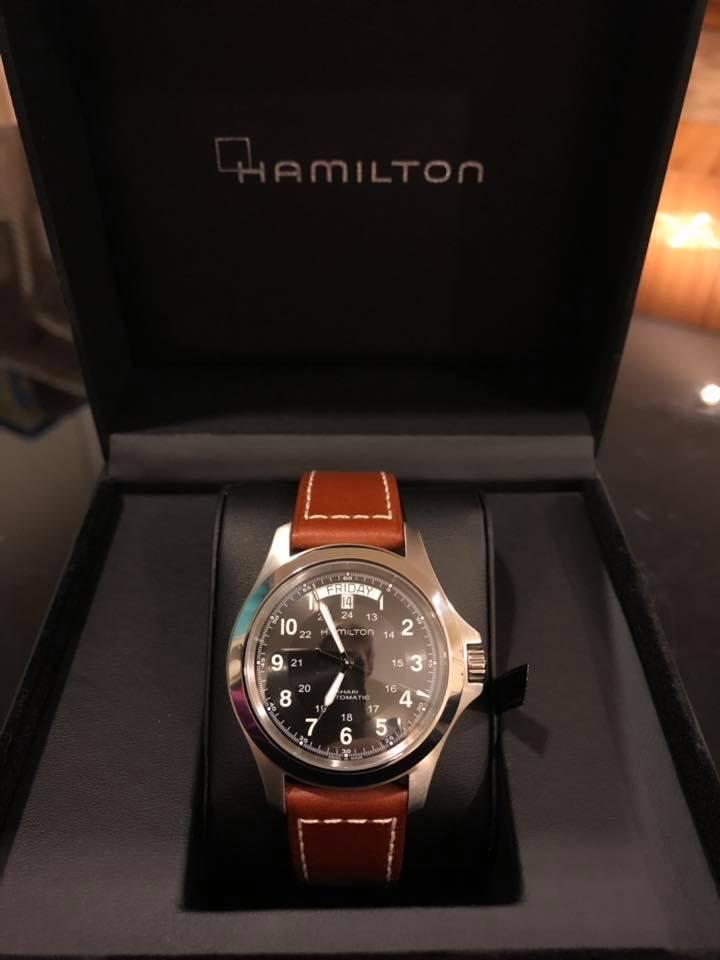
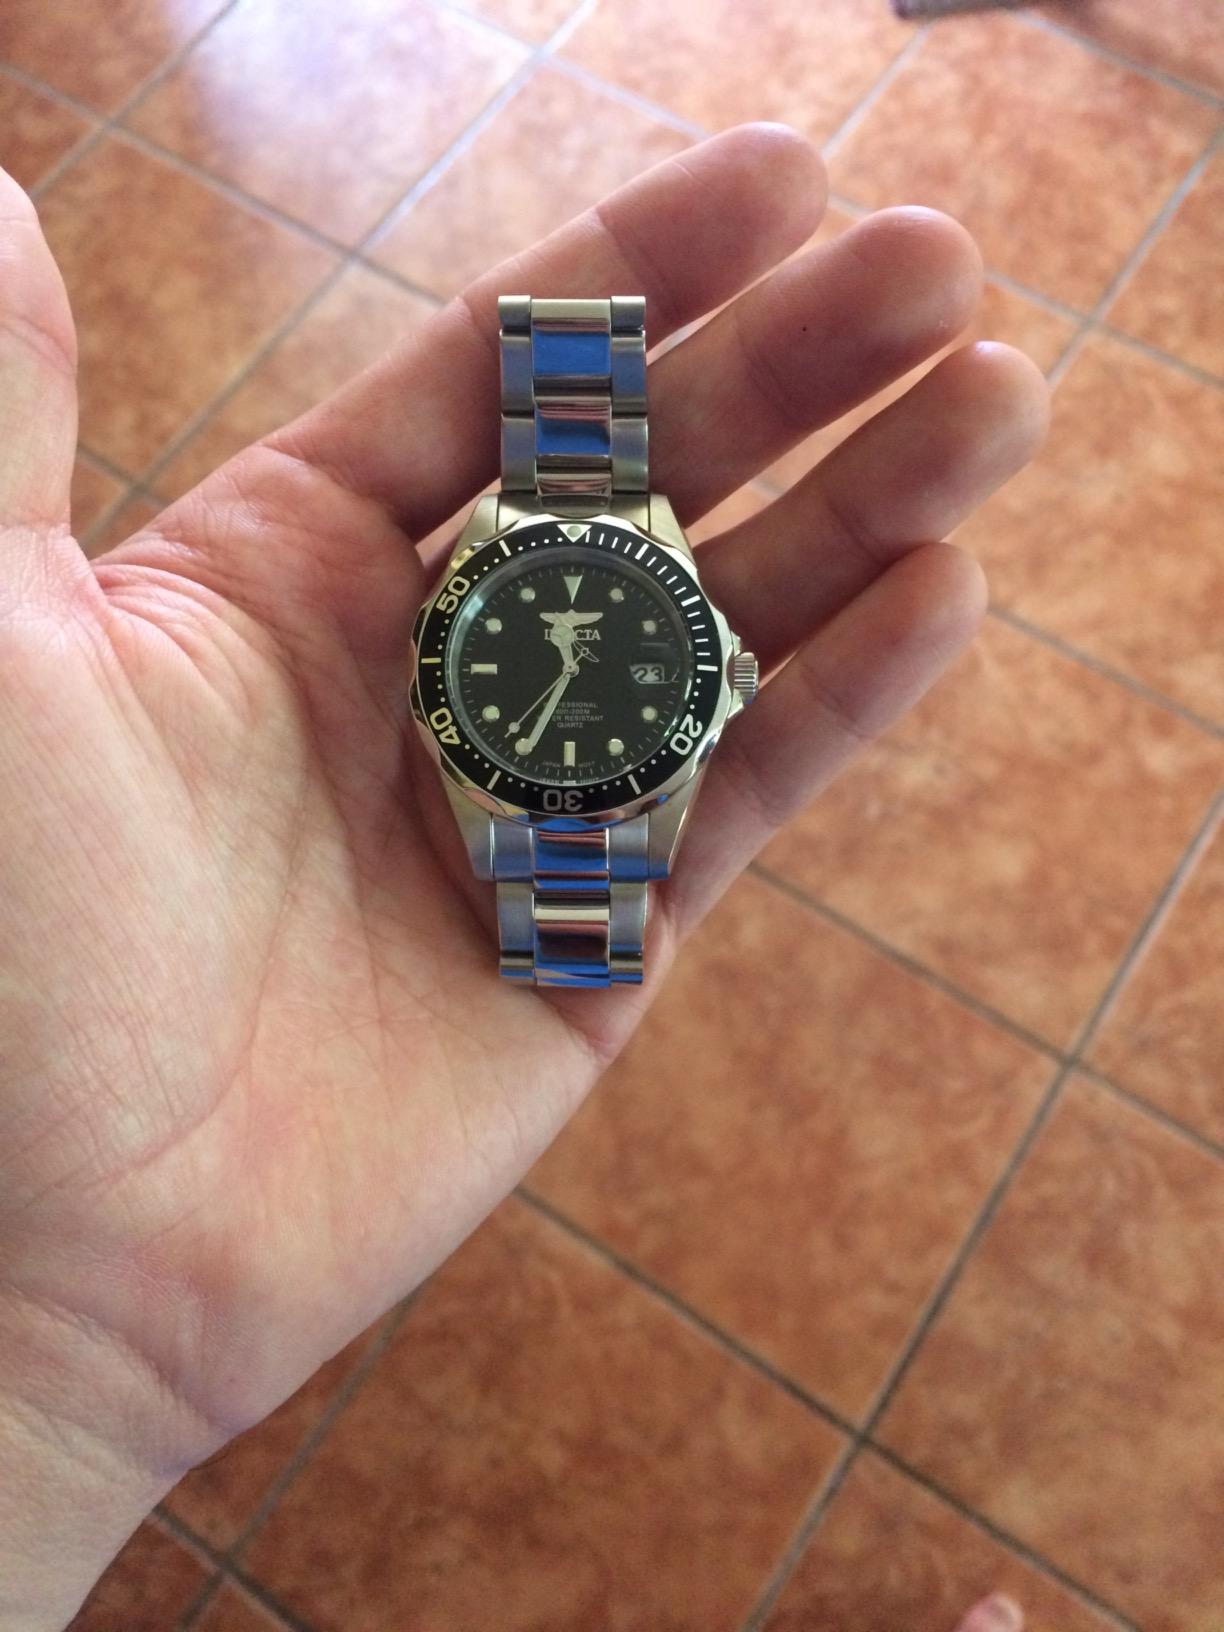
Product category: accessories_watch
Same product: no